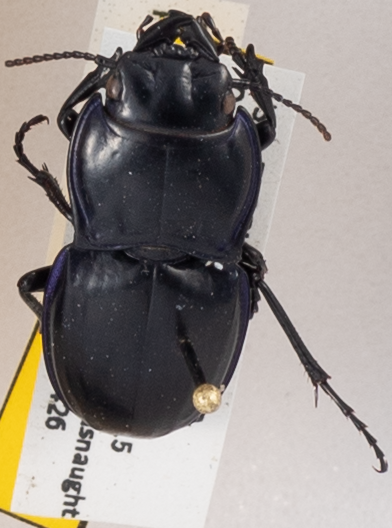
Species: Pasimachus subsulcatus
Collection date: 2018-04-26
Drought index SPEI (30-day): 2.09
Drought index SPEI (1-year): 2.09
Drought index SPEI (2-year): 1.69